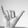
ASL letter: Y